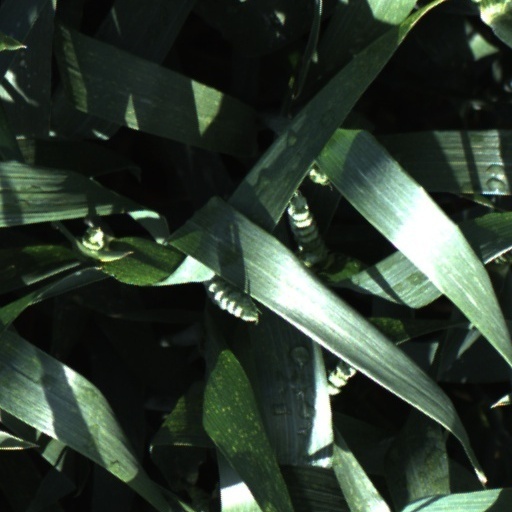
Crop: wheat